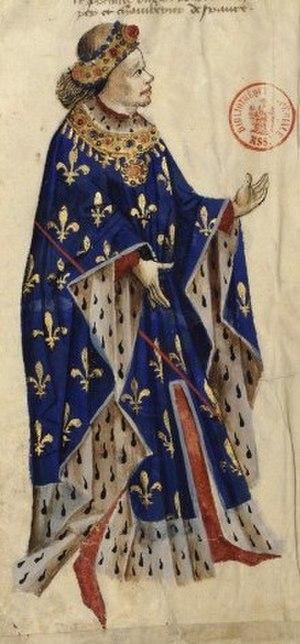
Louis Iᵉʳ de Bourbon, dit « le Grand » ou « le Boiteux », né en 1279 et décédé en 1341, est duc de Bourbon. Il était un prince du sang, fils aîné de Robert, comte de Clermont-en-Beauvaisis et de Béatrice de Bourgogne, dame de Bourbon. Il était donc un petit-fils de saint Louis et il est ancêtre par les mâles du roi Henri IV. Du vivant de son père, il était appelé « Louis-Monsieur ». Considéré comme le prince le plus honnête de son temps, il est l'initiateur de la puissance future de la maison de Bourbon, et l'un des protagonistes de la saga romanesque des Rois maudits et de ses adaptations télévisuelles.